Frontier Marshal (1939 film)

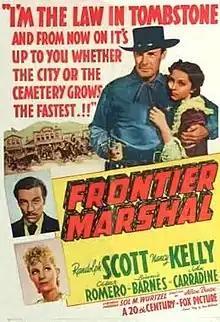
Theatrical release poster

Frontier Marshal is a 1939 American Western film directed by Allan Dwan and starring Randolph Scott as Wyatt Earp. The film is the second produced by Sol M. Wurtzel based on Stuart N. Lake's biography of Earp "" (later found to be largely fictionalized). An earlier version was Wurtzel's "Frontier Marshal", filmed in 1934. The film was remade by John Ford in 1946 as "My Darling Clementine", including whole scenes reshot from the 1939 film.